Kewaunee County Sheriff's Residence and Jail

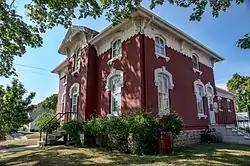
The residence and jail in 2012

Kewaunee County Sheriff's Residence and Jail is a building in Kewaunee, Wisconsin, located at 613 Dodge Street on the southeast corner of the courthouse square. It was built in 1876 as the sheriff's office, residence, and county jail. The building was added to the National Register of Historic Places in 1996.